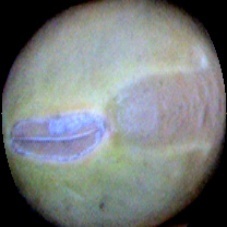
Label: Immature